Banderole

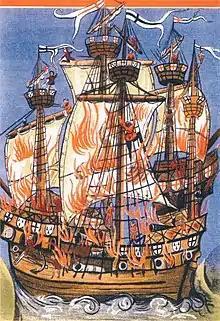
A contemporary illustration of the Breton warship "Cordelière" and the English warship "Regent" ablaze at the Battle of St. Mathieu on August 10, 1512. Both are flying banderoles (the Breton Kroaz Du and the English flag of St. George.)

A banderole ("little banner") is a comparatively small but long flag, historically used by knights and on ships, and as a heraldic device for representing bishops.